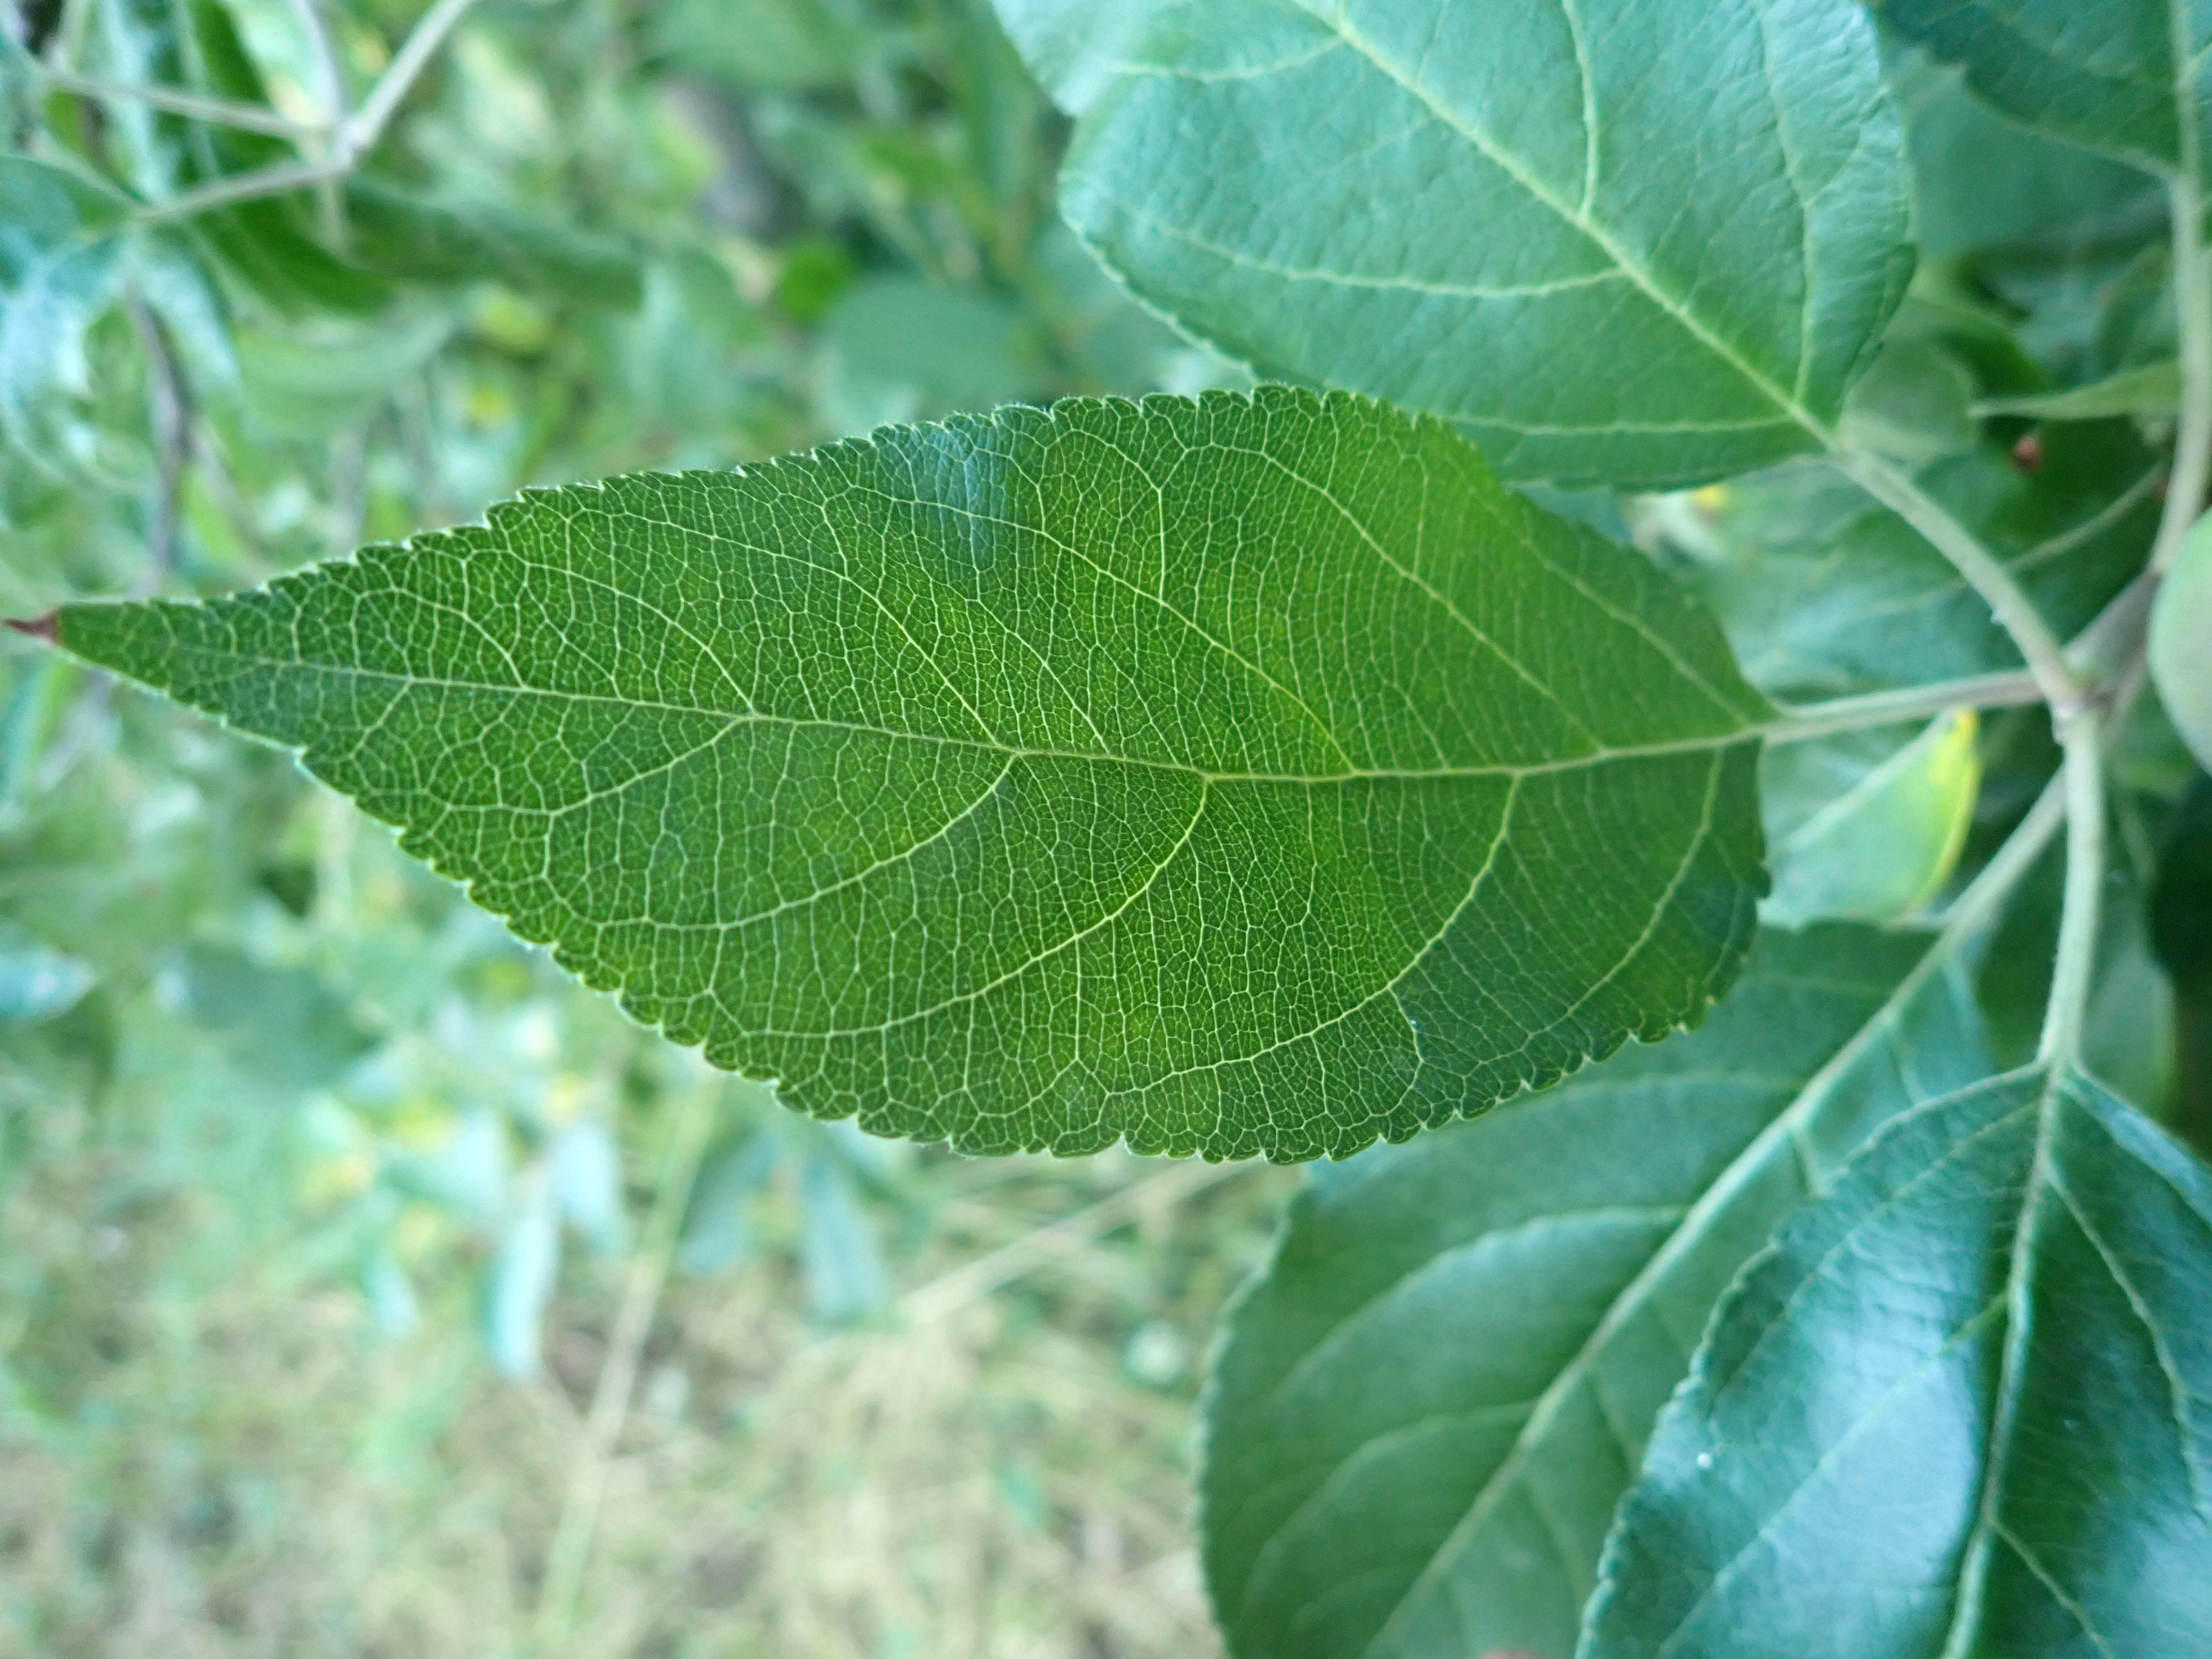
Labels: healthy